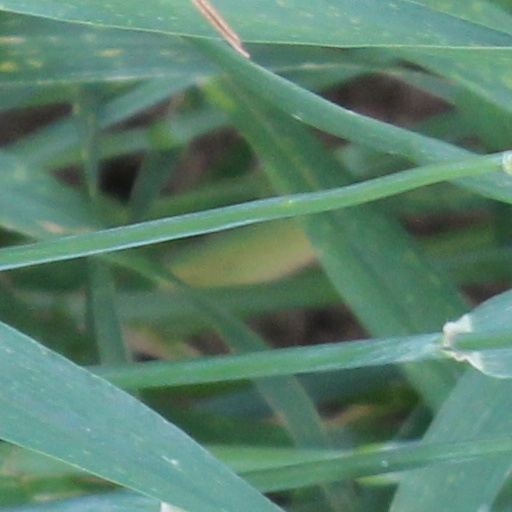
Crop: wheat